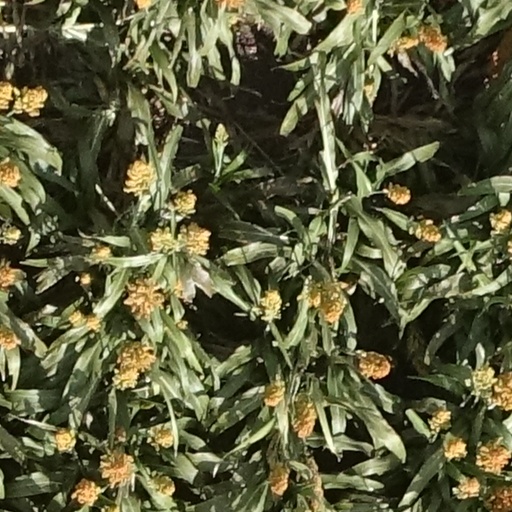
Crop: sorghum